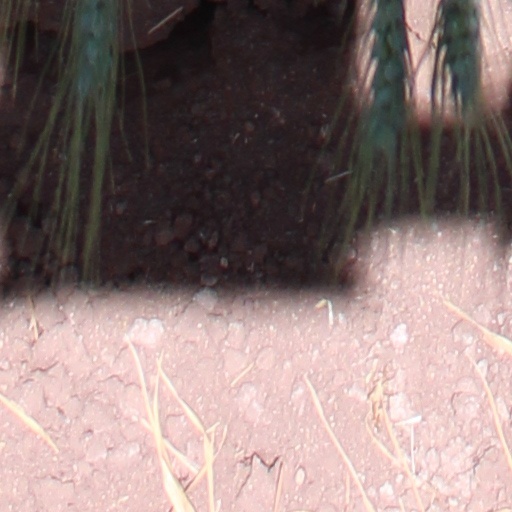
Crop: wheat